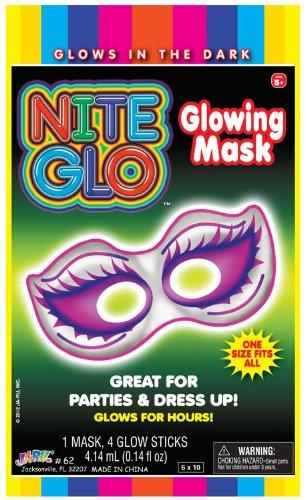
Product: JA-RU Nite Glo Mask Party Favor Bundle Pack
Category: Toys & Games | Party Supplies | Party Favors
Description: Nite Glo Mask Party Favor Bundle Pack- Is the ultimate party favor set.
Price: $20.43
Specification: ProductDimensions:10.5x6x3inches|ItemWeight:9.6ounces|ShippingWeight:9.6ounces(Viewshippingratesandpolicies)|DomesticShipping:ItemcanbeshippedwithinU.S.|InternationalShipping:ThisitemcanbeshippedtoselectcountriesoutsideoftheU.S.LearnMore|ASIN:B00C1BILRK|Itemmodelnumber:23239|Manufacturerrecommendedage:5-15years